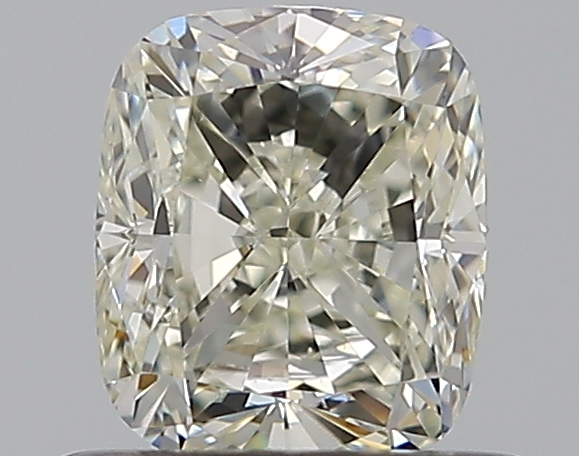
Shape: cushion
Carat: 0.7
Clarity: VS1
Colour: K
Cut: GD
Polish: EX
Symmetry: VG
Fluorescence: N
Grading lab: GIA
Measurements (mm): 5.35 x 4.53 x 3.3